Visconti Castle (Abbiategrasso)

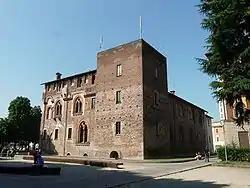
The corner of the castle with the restored remains of the tower

The Visconti Castle of Abbiategrasso is a medieval castle in Abbiategrasso, Lombardy, northern Italy. It was among the first Visconti castles built according to their typical quadrangular layout. In the 14th and 15th centuries, it was one of the preferred residences of the duchesses of Milan of the Visconti and Sforza houses. Today, the castle's surviving part serves as the seat of the municipality of Abbiategrasso.